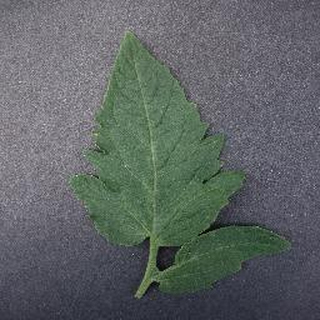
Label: healthy_tomato